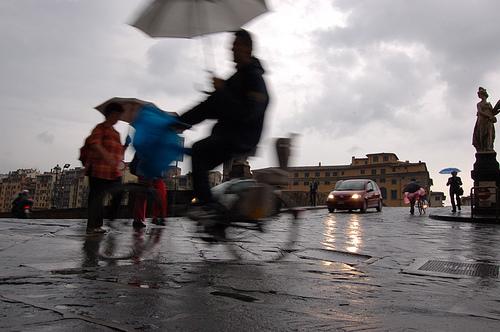
Weather: rain or strom